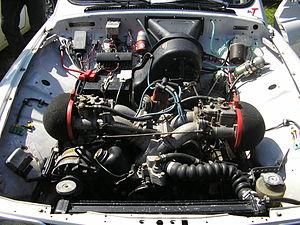
La Saab 96 est un modèle d'automobile fabriqué par Saab, entre 1960 et 1980.